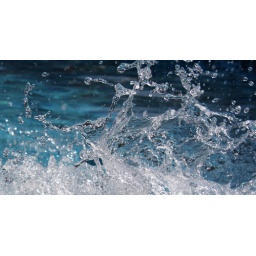
Pool water moved by the dog jumping in